Prachetas

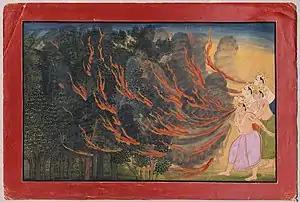
The ten Prachetases burn the forests

According to the Puranas, Prachetas was a descendant of Druhyu; he was the son of Duryaman who was the son of Dhrita, the great-great-great grandson of Druhyu. Pracetas had one hundred sons who were the kings of the Mlechchhas, the barbarians of the northern Indian subcontinent. Prachetas is one of the Prajapatis, and an ancient sage and law-giver.